1944 Cotton Bowl Classic

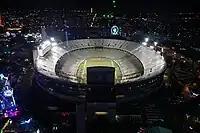
The Cotton Bowl in Dallas, Texas, hosted the Cotton Bowl Classic.

The 1944 Cotton Bowl Classic was a postseason college football bowl game between the fourteenth ranked Texas Longhorns and the Randolph Field Ramblers, a military institution squad from San Antonio, TX.